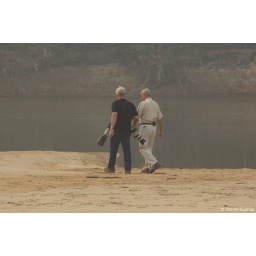
Steve Winter and Bob Simon walking along river in the Pantanal